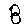
Label: 8